Age of Revolution

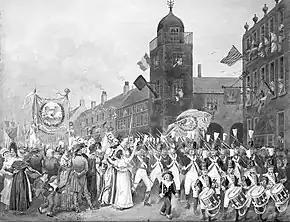
Bastille Day, 1792, Belfast, Ireland. Volunteer companies parade "The Colours of Five Free Nations, viz.: Flag of Ireland – motto, Unite and be free. Flag of America – motto, The Asylum of Liberty. Flag of France – motto, The Nation, the Law, and the King. Flag of Poland – motto, We will support it. Flag of Great Britain – motto, Wisdom, Spirit, and Liberality."

In long-term perspective, the revolutions were mostly successful. They widely spread the ideals of liberalism, republicanism, the overthrow of aristocracies, kings and established churches. For instance, the Genevan revolutionaries in Europe were under rebellion against their revolutionary government by noblemen of the Small Council. The revolutionaries confronted them by spreading the ideals of their republic like liberty to the whole world. They emphasized the universal ideals of the Enlightenment, such as the equality of all men, including equal justice under law by disinterested courts as opposed to particular justice handed down at the whim of a local noble. The success of these revolutions demonstrated that the modern notion of revolution, that is, establishing a radically new government, could work in practice. Revolutionary mentalities were born and continue to flourish to the present day.